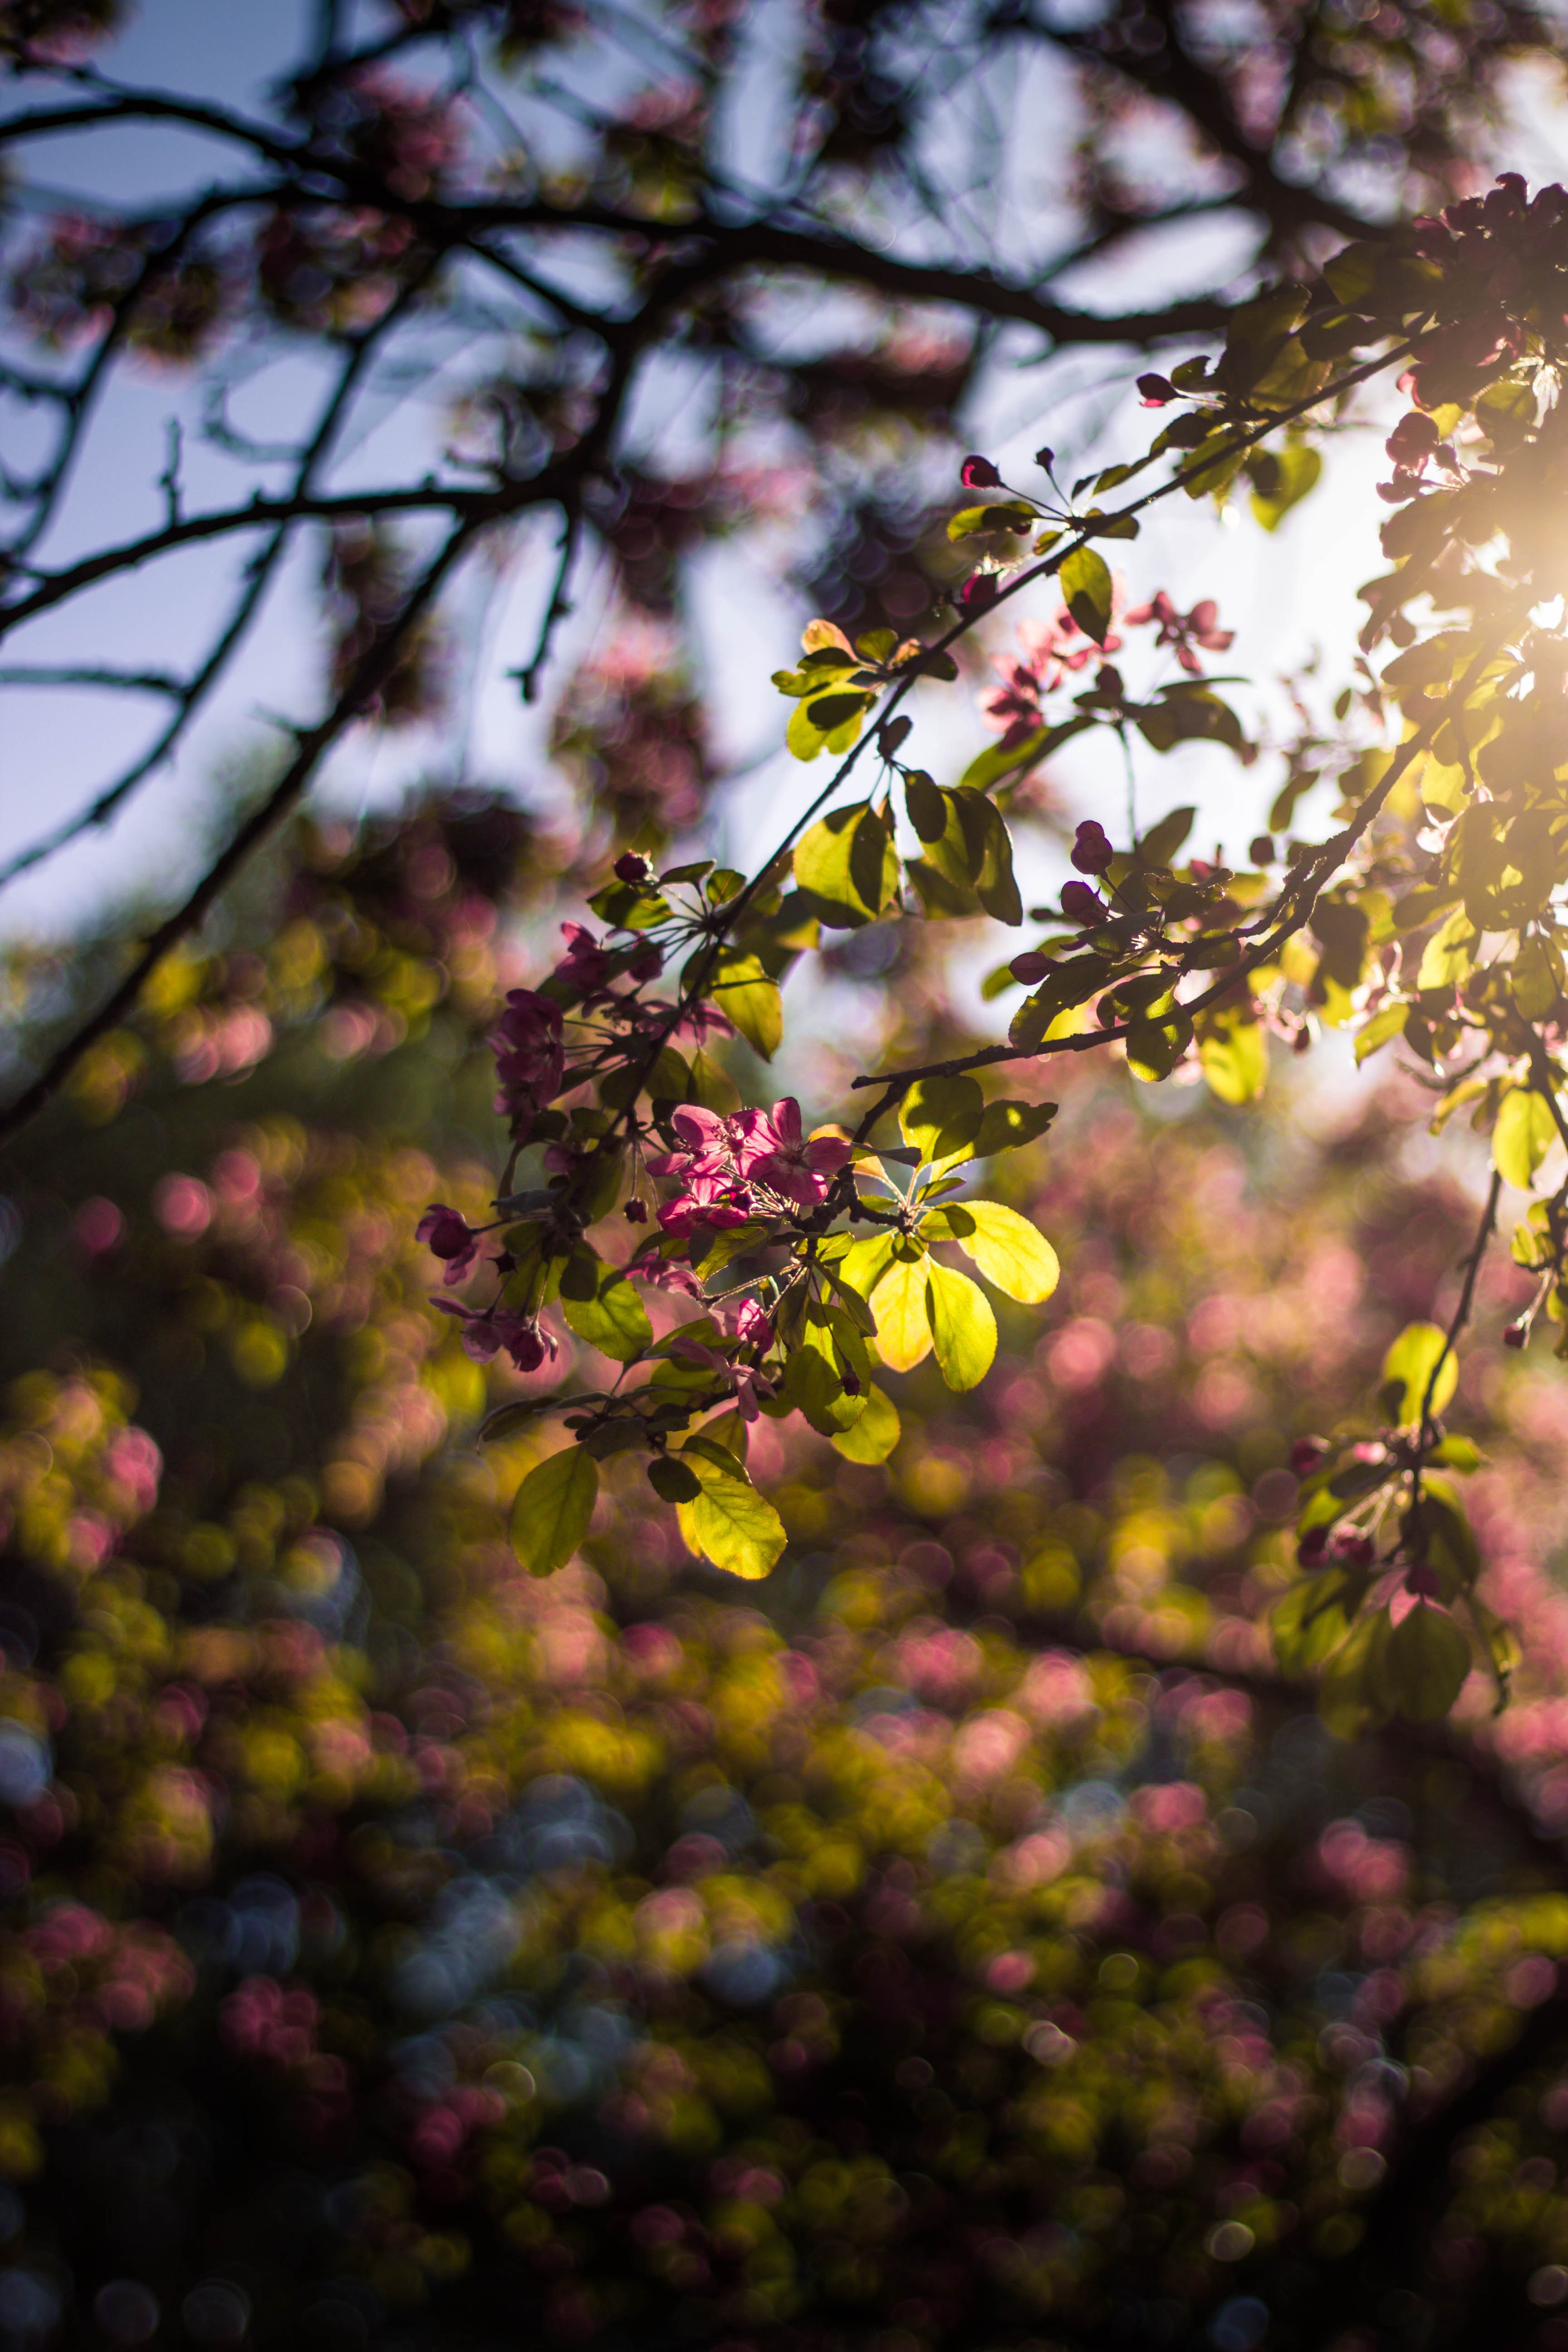
branch, flower, tree, spring, leaf, plant, light, sky, sunlight, pink, botany, woody plant, blossom, twig, autumn, flowering plant, shrub, wildflower, lens flare, berberis